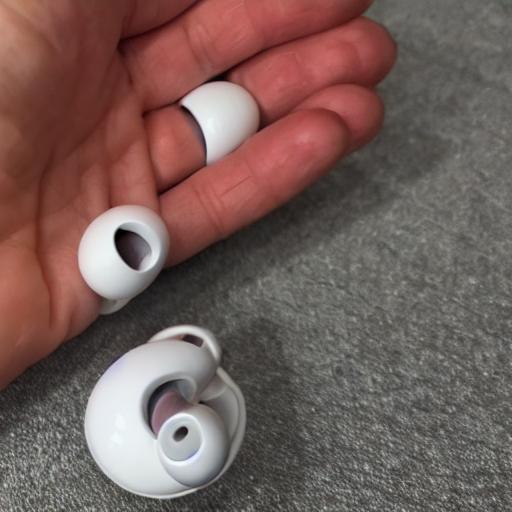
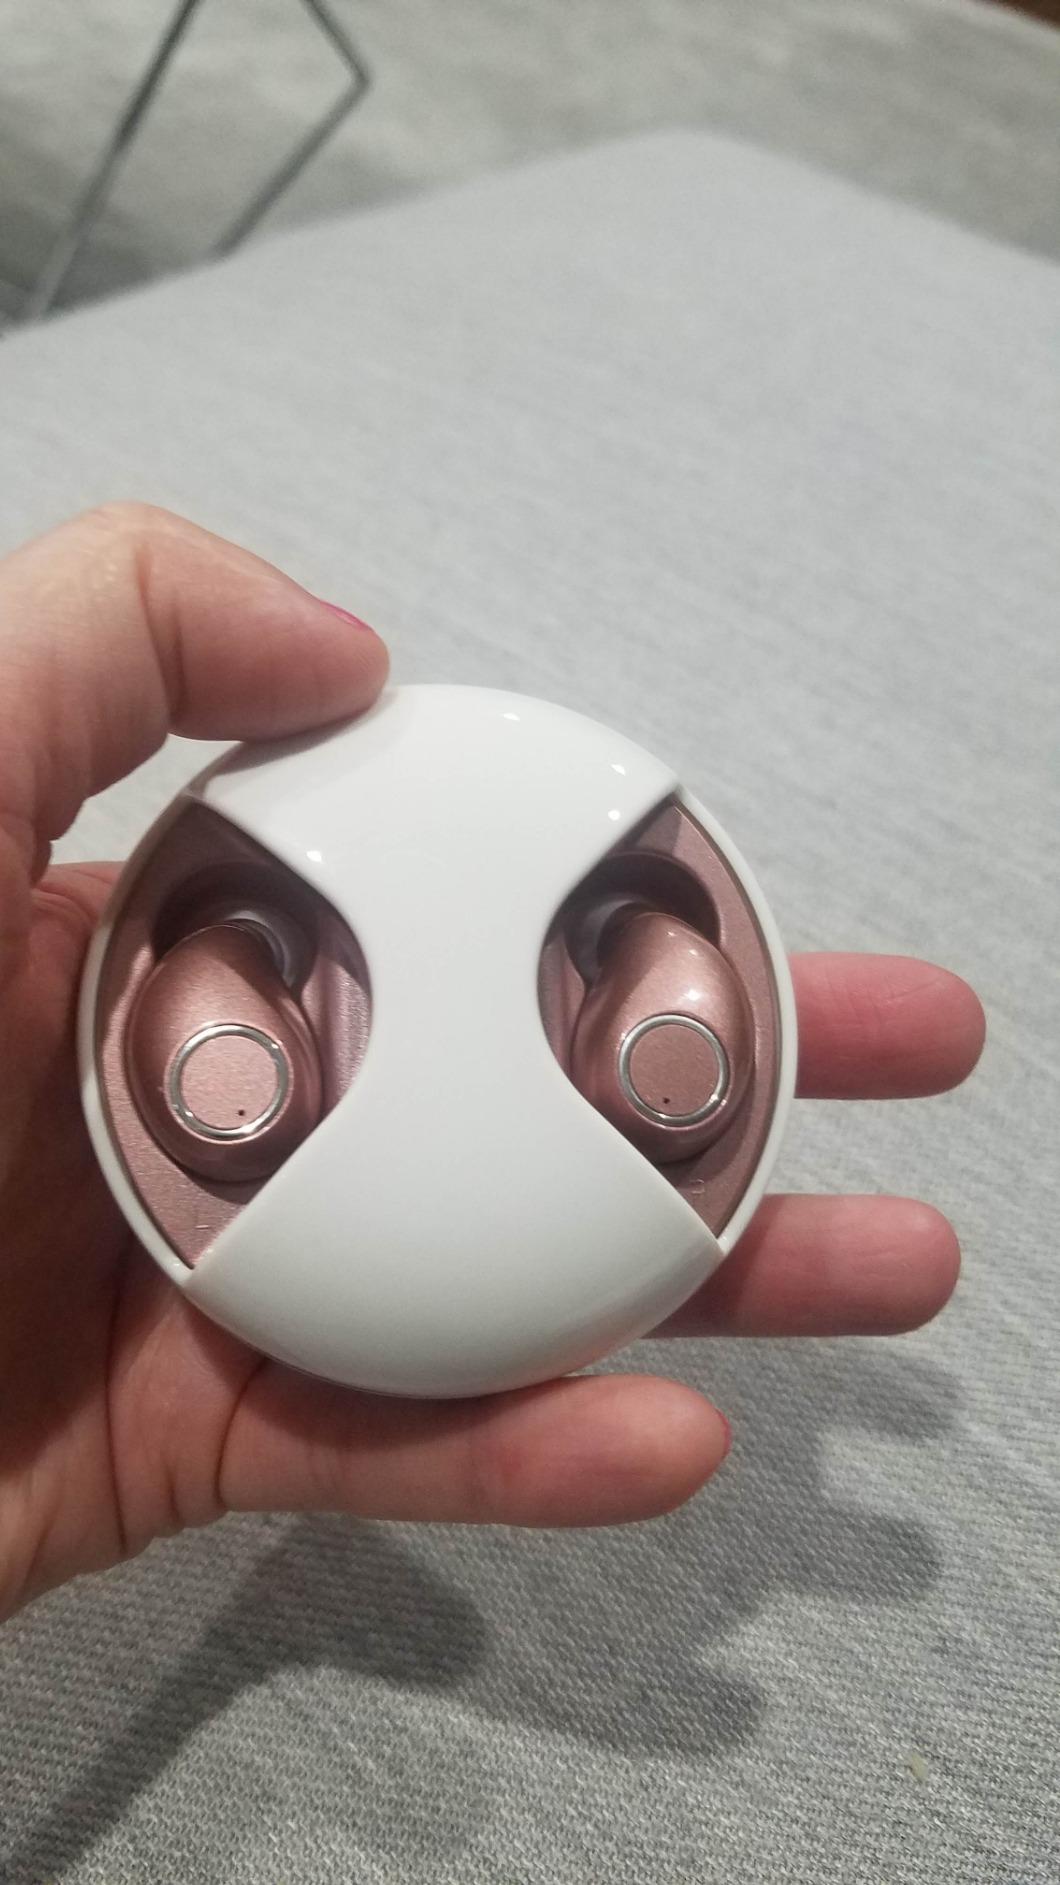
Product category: earbuds
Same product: no